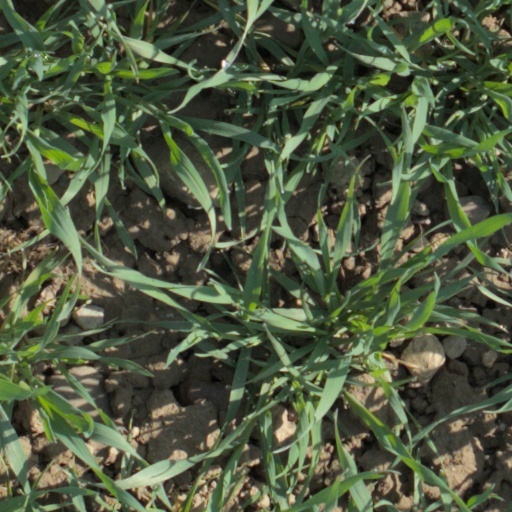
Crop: wheat